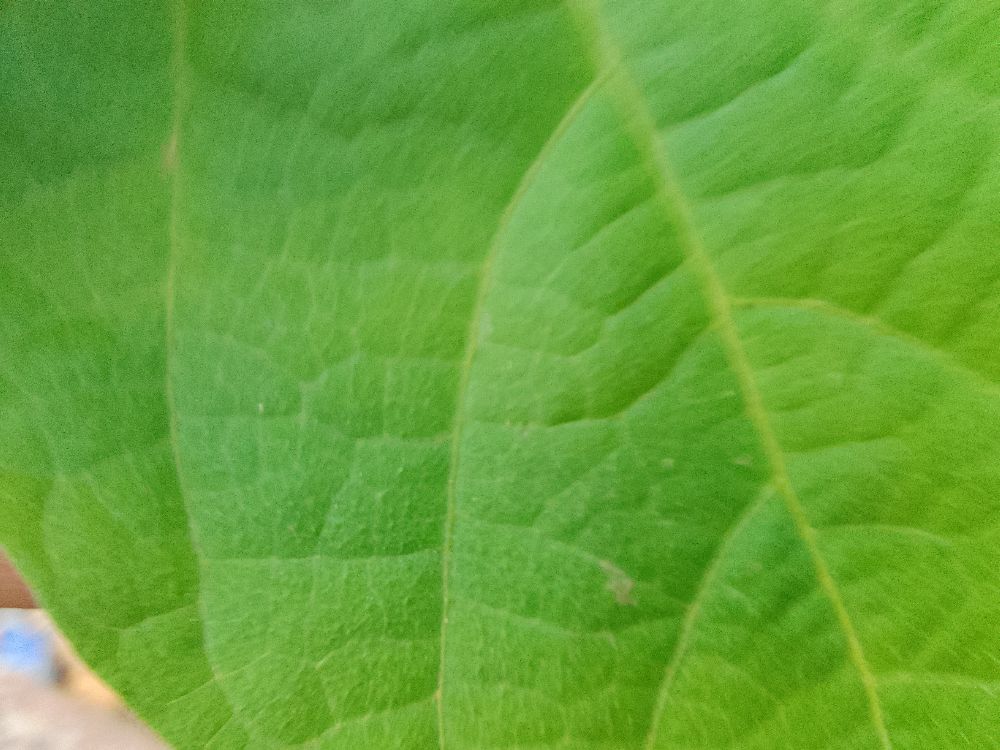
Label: healthy